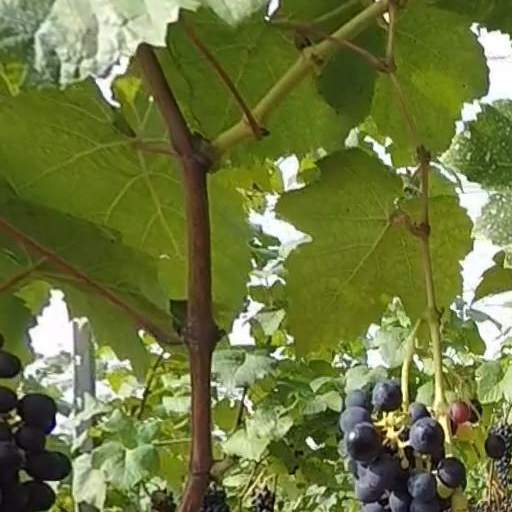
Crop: grape